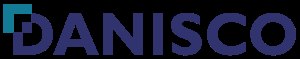
Danisco
Daniscos logo
Danisco A/S blev skabt i 1989 gennem en fusion af de to gamle C.F. Tietgen-selskaber De Danske Sukkerfabrikker og De Danske Spritfabrikker samt A/S Danisco. Egentlig blev Danisco allerede skabt 1923 som Dansk Handels og Industri- Compagni af De Danske Spritfabrikker. I 1934 ønskede staten en klar adskillelse mellem spritfirmaet og de øvrige virksomheder, der var kontrolleret af spritfabrikken. Som følge af loven om Spritfabrikkernes eneretskoncession på fremstilling af sprit og gær, blev Dansk Handels og Industri- Compagni derfor udskilt som en selvstændig virksomhed under navnet Danisco.